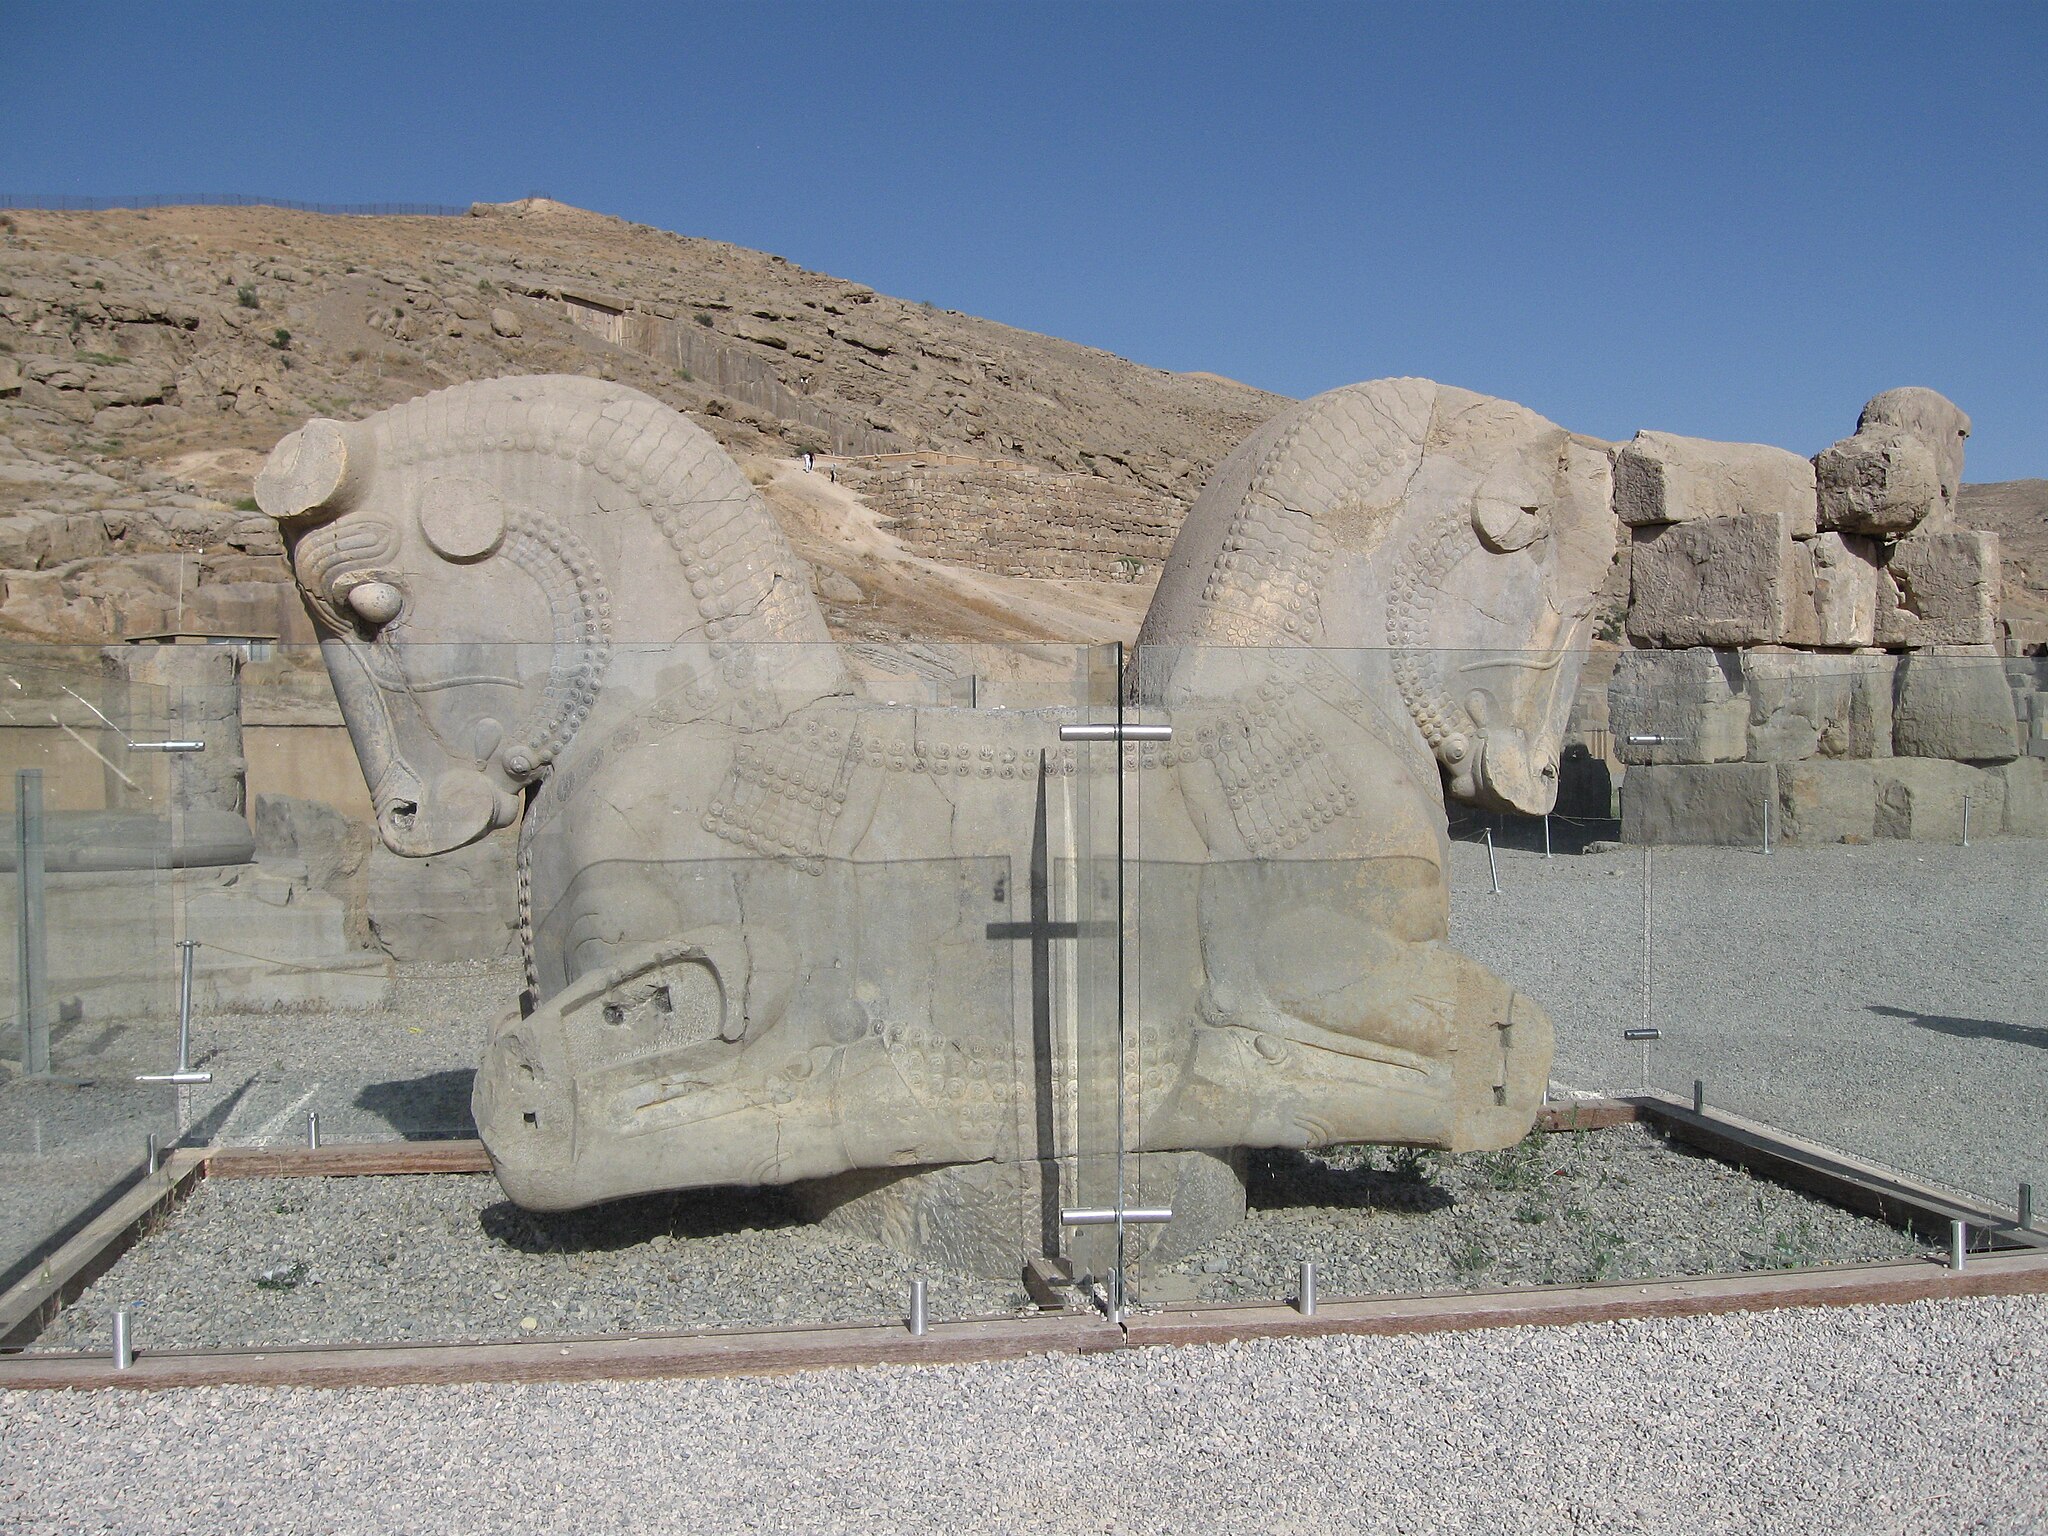
Title: Persepolis 3 - FP
Date: 2010-05-28 16:17:00
Categories: Persepolis, Self-published work, Images from Wiki Loves Monuments 2023 in Iran, Cultural heritage monuments in Iran with known IDs, Images from Wiki Loves Monuments 2023, Uploaded via Campaign:wlm-ir, Images from Wiki Loves Monuments in Marvdasht